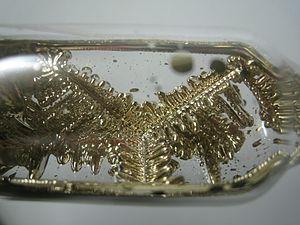
Le césium, ou cæsium, est l'élément chimique de numéro atomique 55, de symbole Cs.